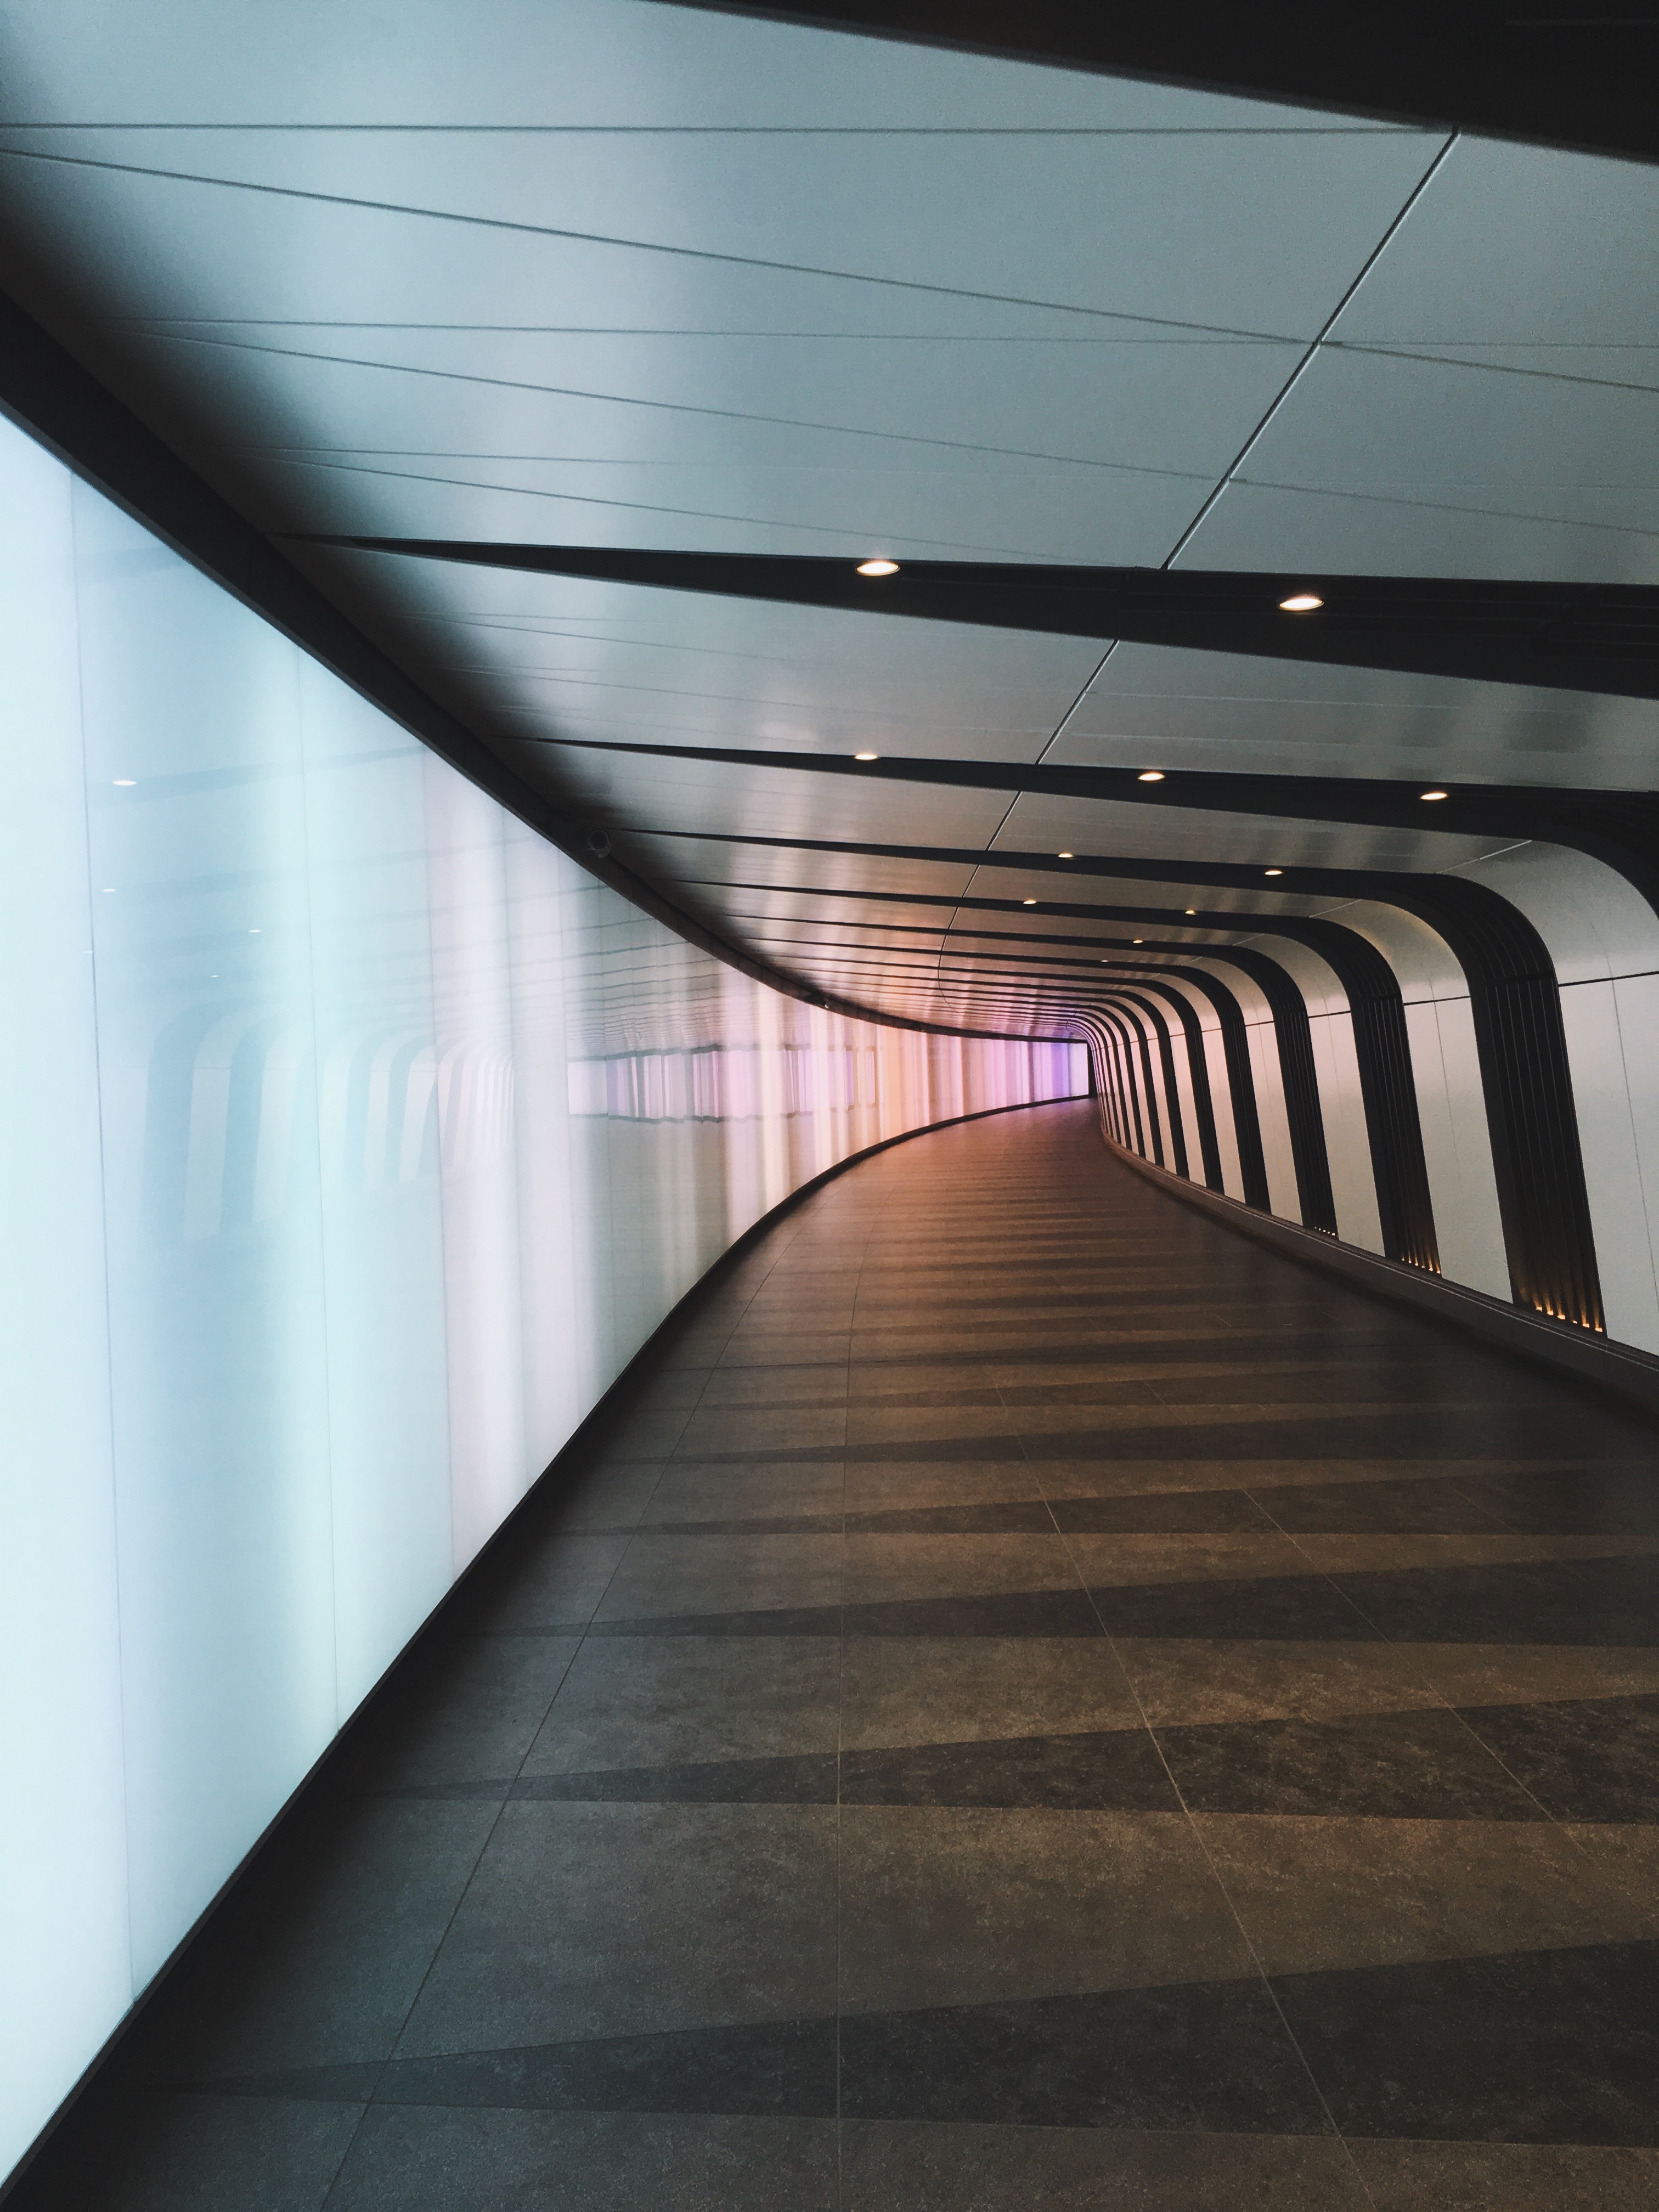
light, architecture, floor, subway, line, interior design, metro station, design, symmetry, shape, daylighting